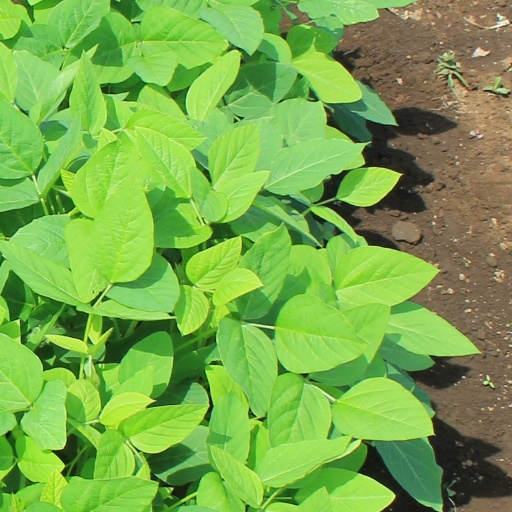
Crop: soybean